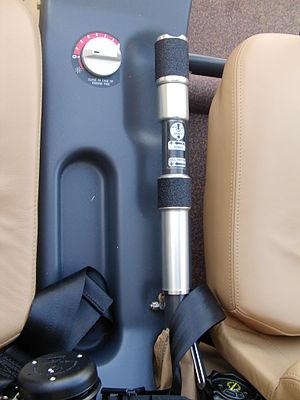
Guimbal Cabri G2 Cockpit 2
Le Cabri G2 est un hélicoptère léger biplace de la firme Guimbal, construit principalement en matériaux composites et utilisant un moteur à pistons de 145 ch. Sa conception fait appel aux toutes dernières évolutions en matière de technologies aéronautiques appliquées à l’hélicoptère et en matière de sécurité. Le Cabri G2 devant être un hélicoptère certifié, il a été conçu dans le but de répondre aux exigences de la norme CS-27.